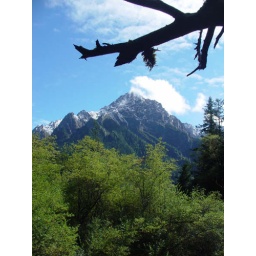
Wow, this being China, I haven't seen a blue sky in a month at that point.